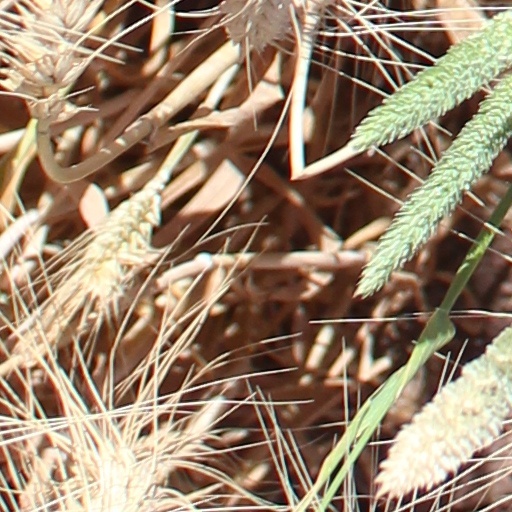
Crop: wheat